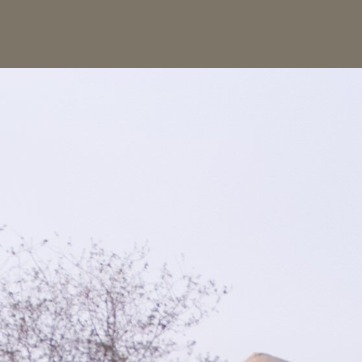
Material: sky